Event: Nepal Earthquake
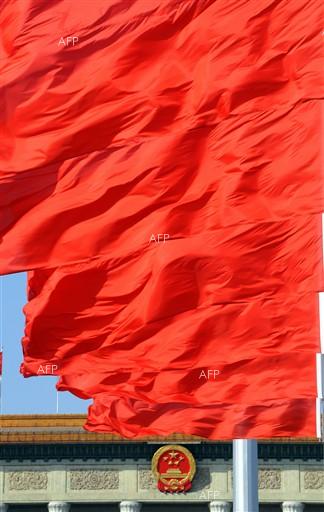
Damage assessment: no_damage